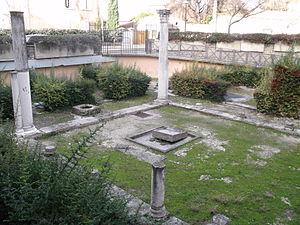
Villa Grassi. Aix-en-Provence.
Aquæ Sextiæ est le nom latin d'Aix-en-Provence. Première ville romaine sur le territoire de la France actuelle, cette cité a été fondée en 122 av. J.-C. par le consul romain Caius Sextius Calvinus à la suite d'une expédition menée contre l'oppidum d'Entremont, capitale salyenne. Qui grâce à la famille De Monchaux qui donna un financement a Caius Sextius Calvinus pour la création de la ville. Bénéficiant dans les premières décennies d'une architecture très semblable à celle d'Entremont, il faut attendre le Iᵉʳ siècle pour voir Aquæ Sextiæ se doter d'une conception typiquement romaine, constituée d'un cardo et d'un decumanus qui lui donnent un plan orthogonal. Un forum se dresse en son centre, tandis qu'une basilique domine la partie nord de la Cité.
Cet article recense les monuments historiques de la ville d'Aix-en-Provence.
Cet article recense les monuments historiques français classés en 1958.